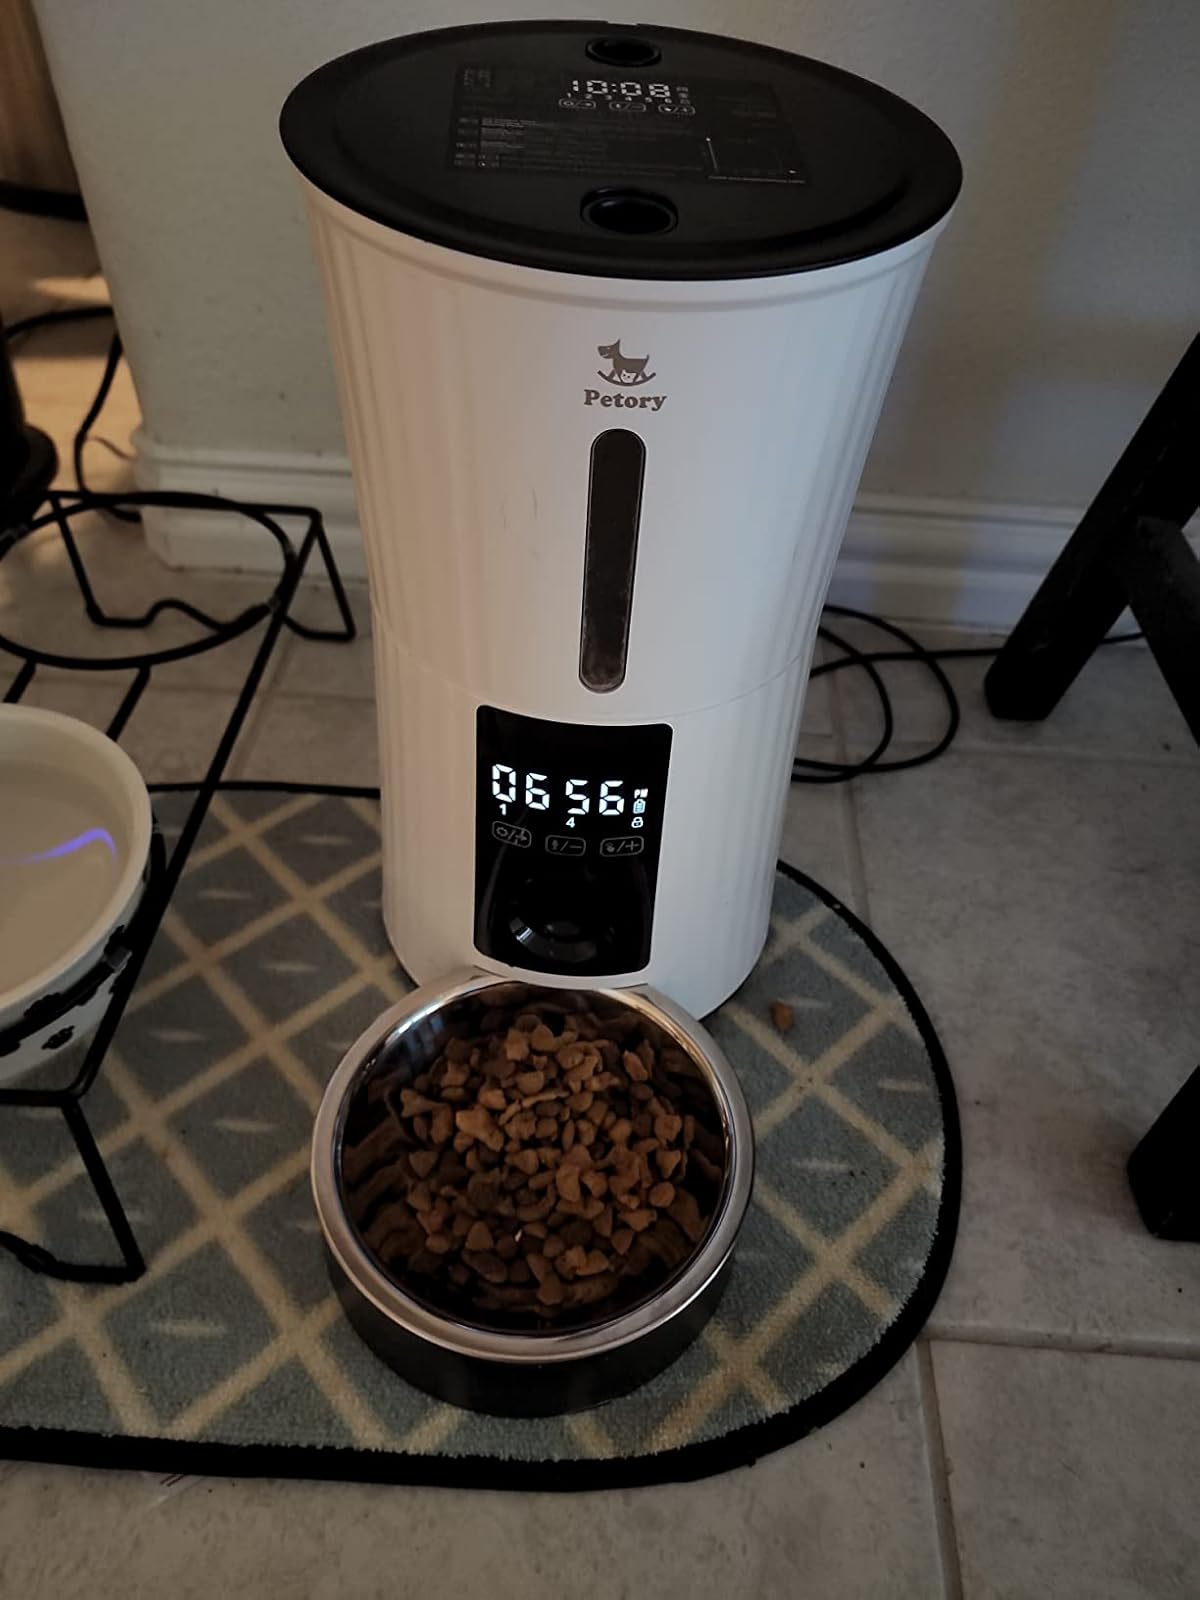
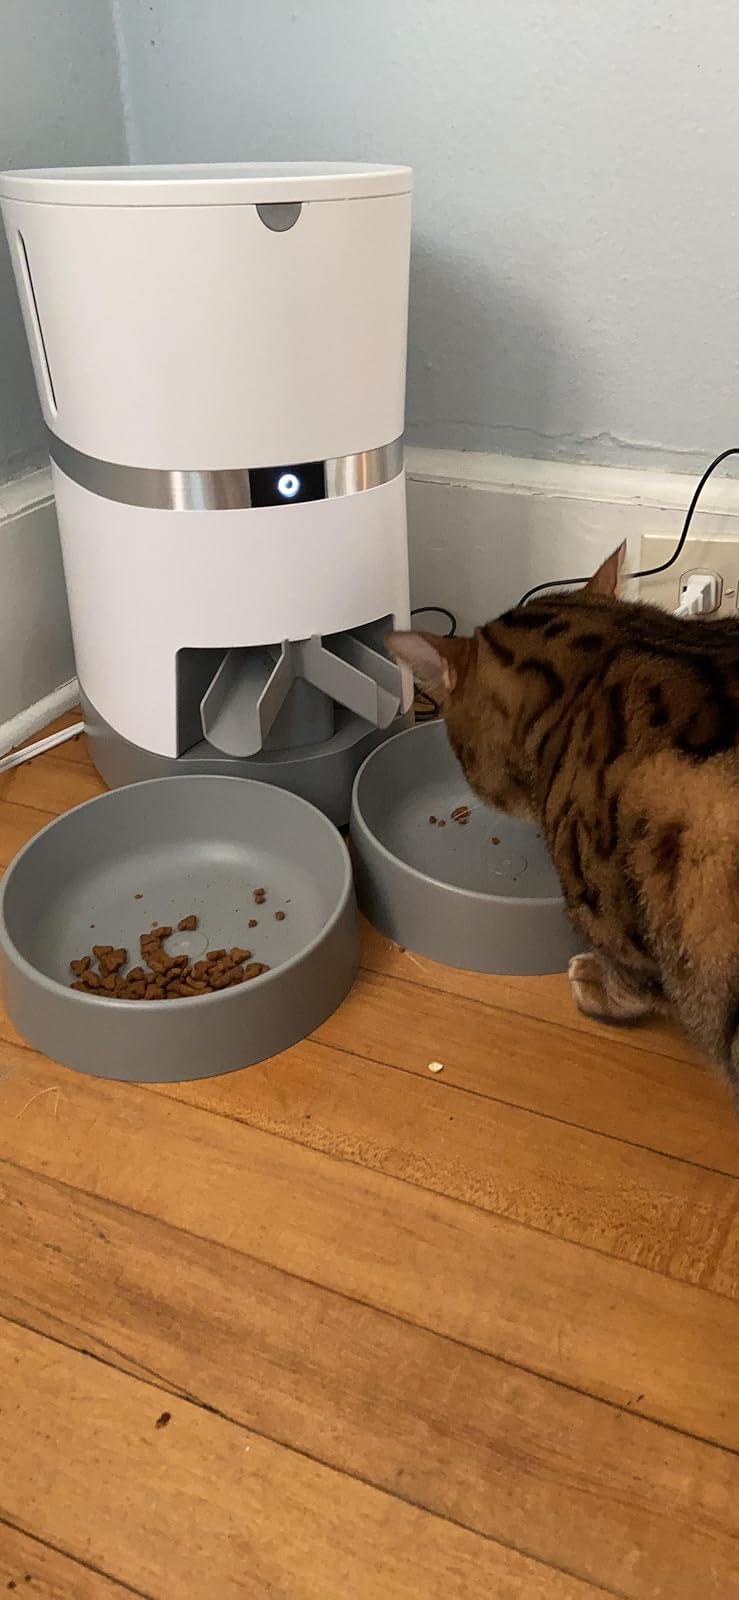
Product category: items_feeder
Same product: no